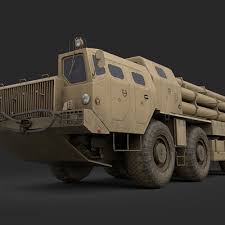
Label: Self Propelled Artillery